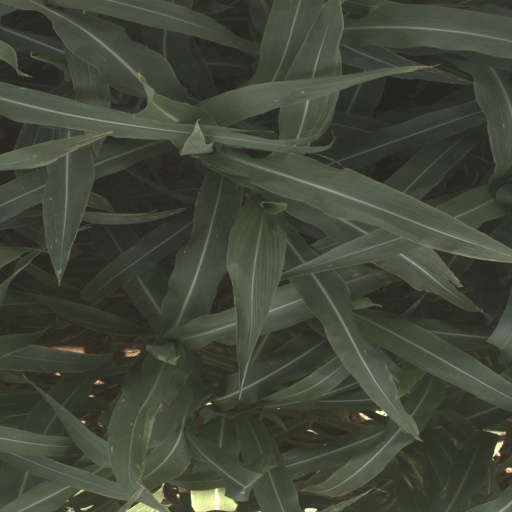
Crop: sorghum